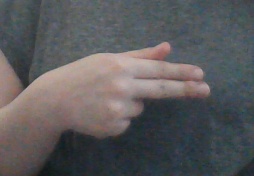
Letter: ghain